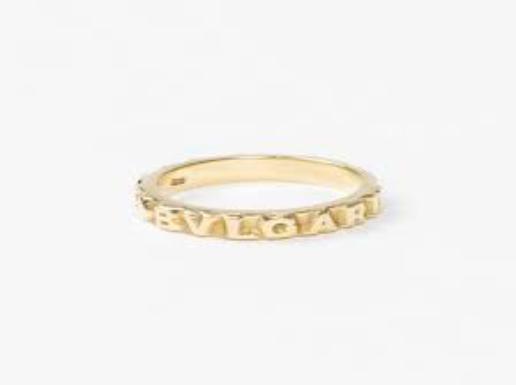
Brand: Bulgari
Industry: Clothes